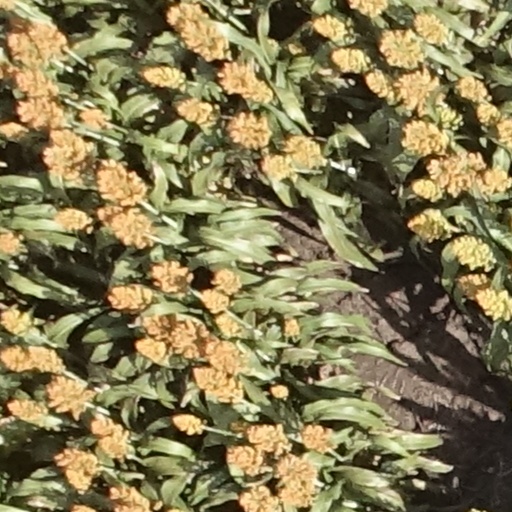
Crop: sorghum